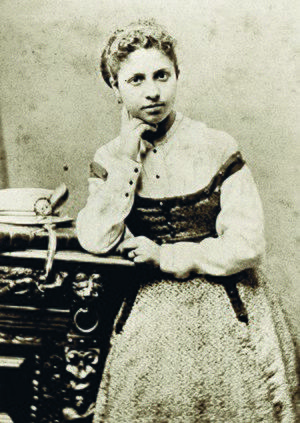
Lise à l'ombrelle est un tableau d'Auguste Renoir daté de 1867.
Les Fiancés, est un tableau de Pierre-Auguste Renoir vers 1868. Le titre est inexact, car Alfred Sisley n'est probablement pas représenté avec son amie Eugénie Lescouezec mais avec Lise Tréhot, la petite amie et modèle de Renoir. L’œuvre fait partie de la collection du musée Wallraf-Richartz de Cologne.
Lise Tréhot fut un modèle et la petite amie d'Auguste Renoir entre 1866 et 1872. Elle apparaît dans la plupart des travaux de Renoir à cette époque, soit plus de vingt peintures, notamment Lise à l'ombrelle, Les Fiancés - Le Ménage Sisley et En été.